Super Bowl XXXIX

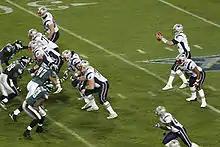
Brady takes the snap

On the first drive of the game, Eagles quarterback Donovan McNabb appeared to narrowly avoid a sack by Patriots linebacker Tedy Bruschi, but fumble the ball while running into linebacker Willie McGinest, with the Patriots recovering it at the Philadelphia 34-yard line. Eagles coach Andy Reid's instant replay challenge overruled the fumble; officials ruled that McNabb's knee hit the ground while he was being hit by Bruschi before he lost the ball. Later in the quarter after each team had punted twice, McNabb completed a 30-yard pass to wide receiver Terrell Owens, with an unnecessary roughness penalty against linebacker Rosevelt Colvin adding 9 yards, moving the ball inside the New England 10-yard line. However, linebacker Mike Vrabel sacked McNabb for a 16-yard loss on the next play. On the following play, the Eagles once again appeared to turn the ball over; McNabb's pass was intercepted in the end zone by cornerback Asante Samuel, who returned it to his own 30-yard line, but the play was nullified by an illegal contact penalty against linebacker Roman Phifer, moving the ball back inside the 20 and giving the Eagles a first down. However, Philadelphia turned the ball over for real on the next play when McNabb threw an interception to safety Rodney Harrison. This was McNabb's first red zone interception of the season.